Hugh Jenkins, Baron Jenkins of Putney

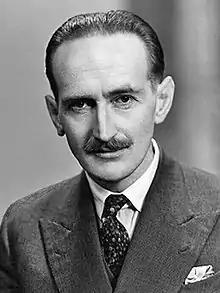
Hugh Jenkins

Hugh Gater Jenkins, Baron Jenkins of Putney, (27 July 1908 – 26 January 2004) was a British Labour politician, campaigner and member of Parliament (MP) and the House of Lords.